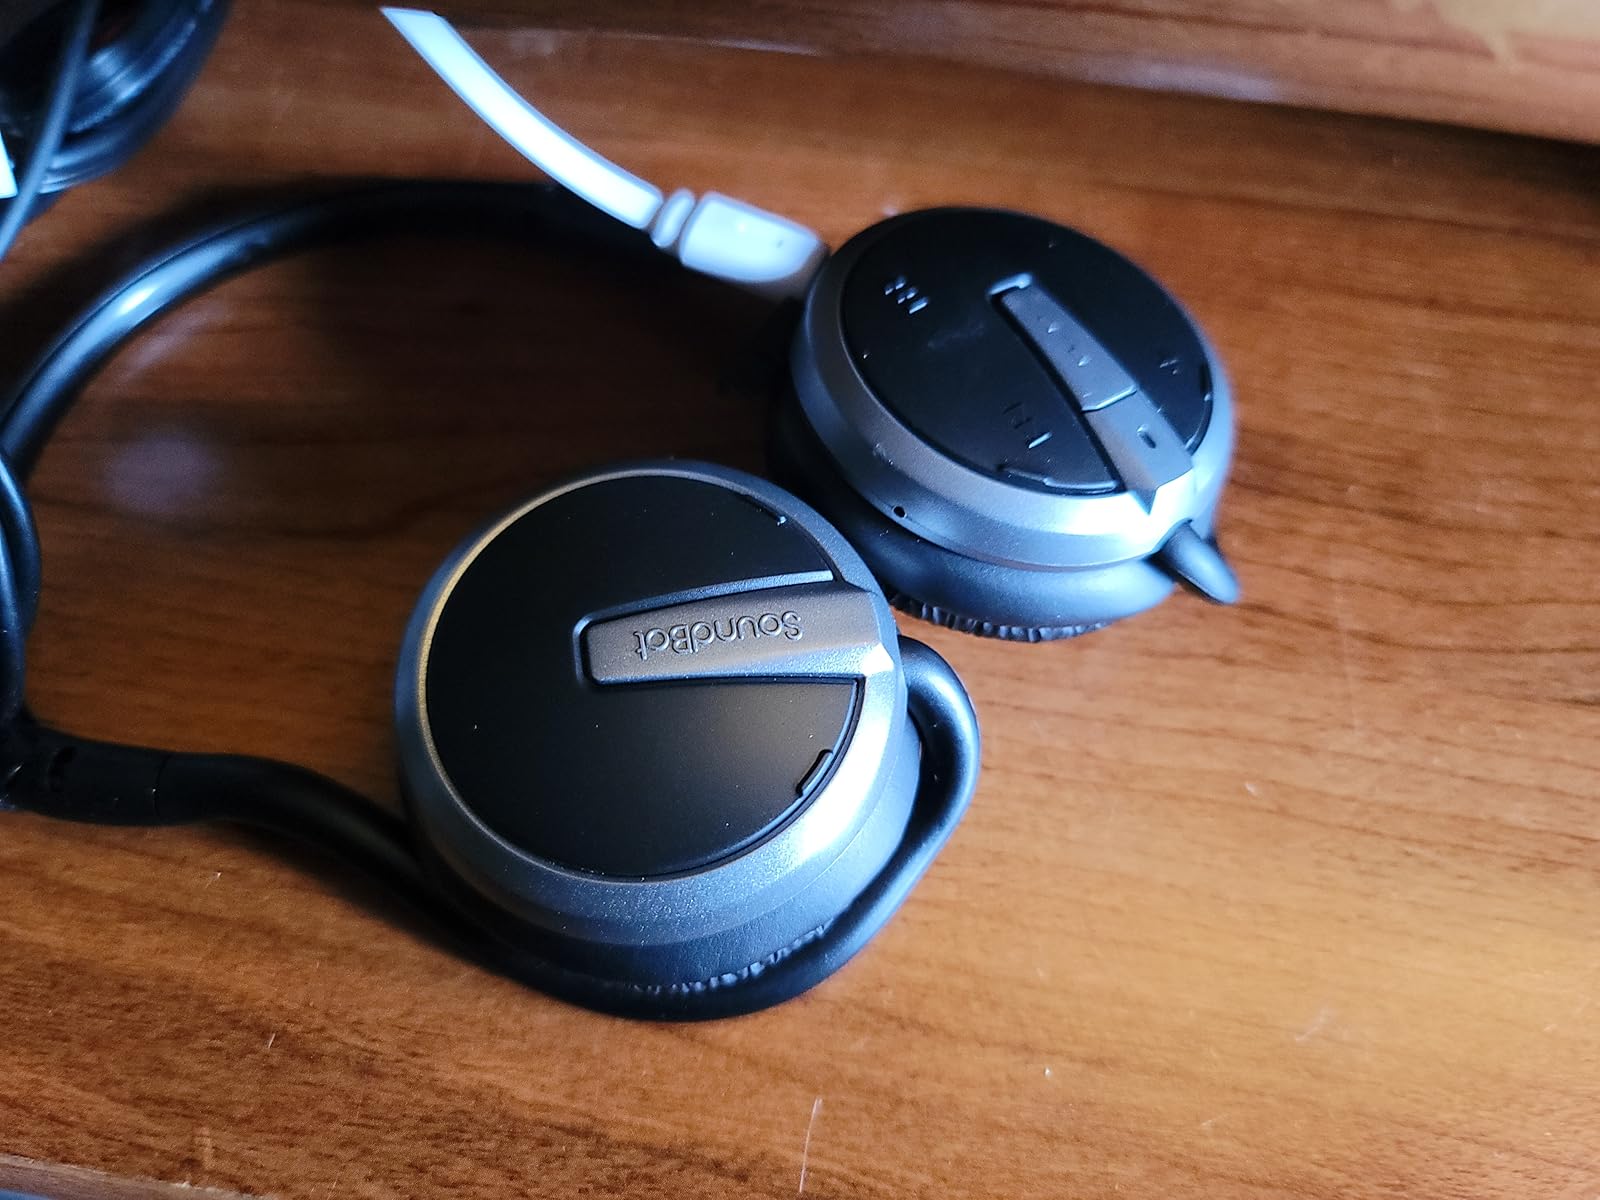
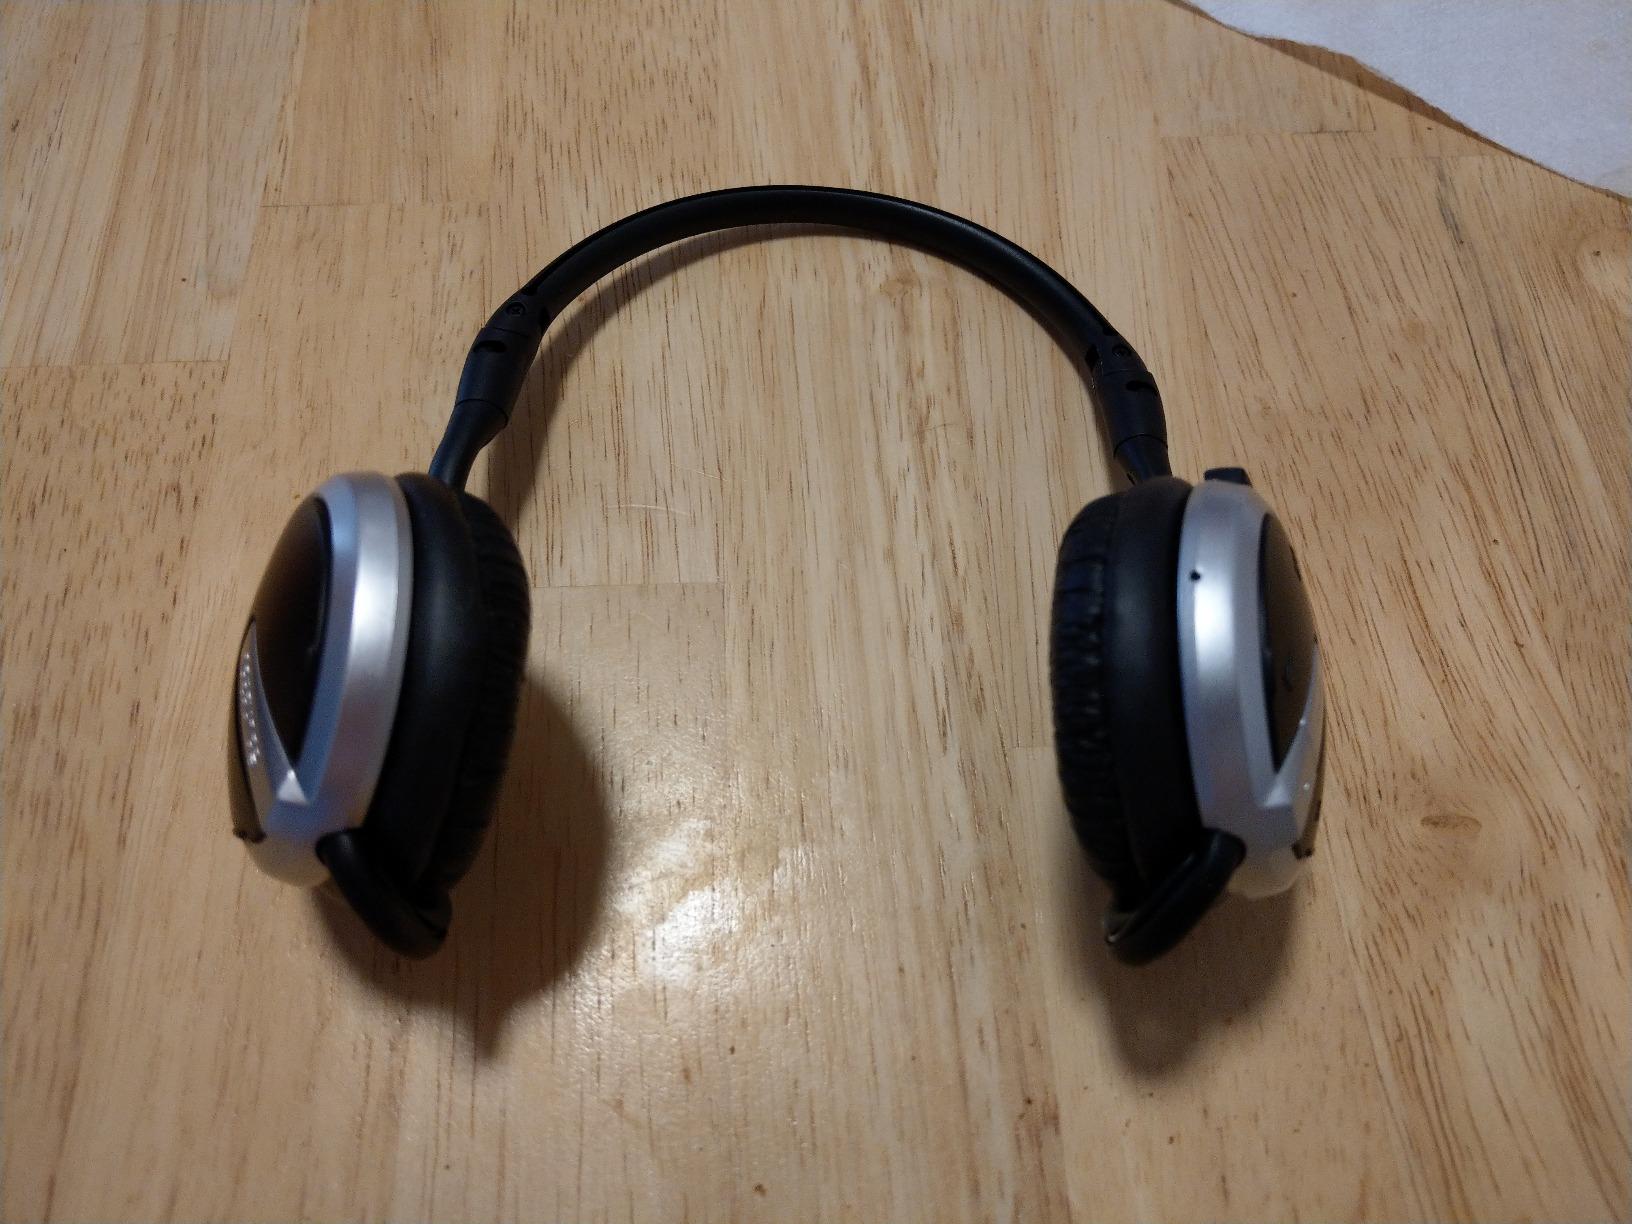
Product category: headphones
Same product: yes